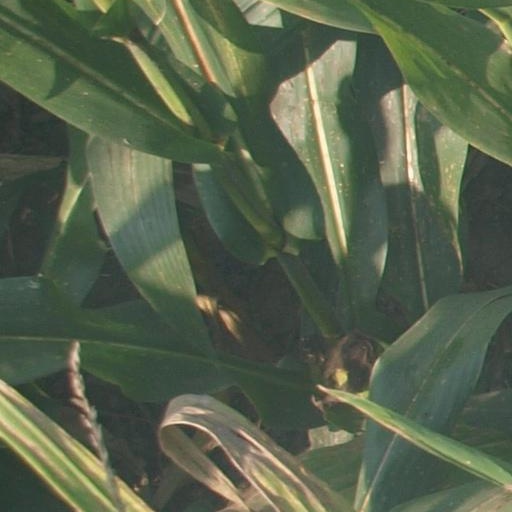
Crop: maize; corn